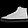
Label: Sneaker